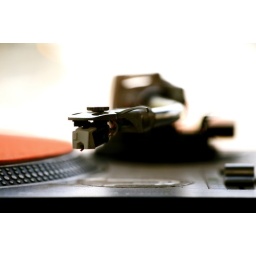
the monument is coming to life: visitors leaving messages, relaxing in seats, admiring the masterpieces of the street artists